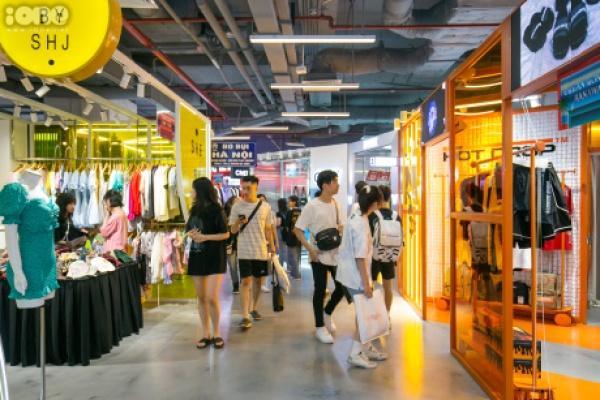
có hai bạn nữ đang đứng lựa độ ở shop quần áo phía bên tay trái